Battle of the Taku Forts (1900)

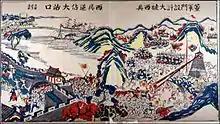
The attack on Taku by the Allies influenced Empress Dowager Cixi's decision to support the Boxers.

In mid-June 1900, allied forces in northern China were vastly outnumbered. In Beijing there were 450 soldiers and marines from eight countries protecting the diplomatic legations. Somewhere between Tianjin and Beijing were the 2,000 men in the Seymour Expedition attempting to get to Beijing to reinforce the legation guards. In Tianjin were 2,400 Allied soldiers, mostly Russians. All of these forces were menaced by thousands of "Boxers", members of an indigenous peasant movement that aimed to end foreign influence in China. The Qing government of China was wavering between supporting the Boxers in their anti-foreign crusade or suppressing them because they represented a threat to the dynasty.